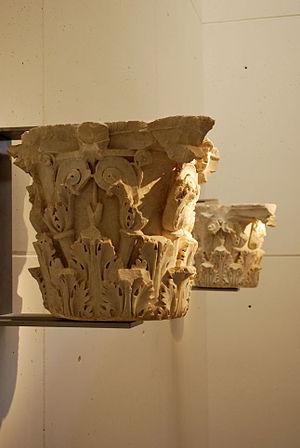
Le théâtre romain de Carthago Nova est un théâtre de l'époque romaine qui fut construit entre 5 et 1 av. J.-C. sous le règne de l'empereur Auguste dans la cité de Carthago Nova. Il avait la capacité d'accueillir jusqu'à 7 000 personnes et fut en usage continu jusqu'au IIIᵉ siècle ap. J.-C. Cet édifice de spectacle est parmi les plus grands et les plus richement décorés de l'Hispanie romaine. Il fut mis au jour en 1988, lors de fouilles archéologiques, et rapidement restauré et mis en valeur dans le cadre du musée du théâtre romain de Carthagène. Le 21 janvier 1999, il est déclaré bien d'intérêt culturel dans la catégorie monument.